Monk McDonald

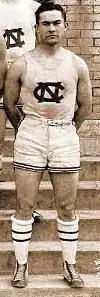

Angus Morris "Monk" McDonald (February 21, 1901 – September 2, 1977) was an American college athlete, a head coach for the North Carolina Tar Heels men's basketball team, and a urologist. He is best known for his time as a college athlete playing football, basketball, and baseball for the University of North Carolina at Chapel Hill, and is generally considered the best all-around college athlete to attend the University of North Carolina. For his collegiate and coaching career, he was inducted in the North Carolina Sports Hall of Fame.